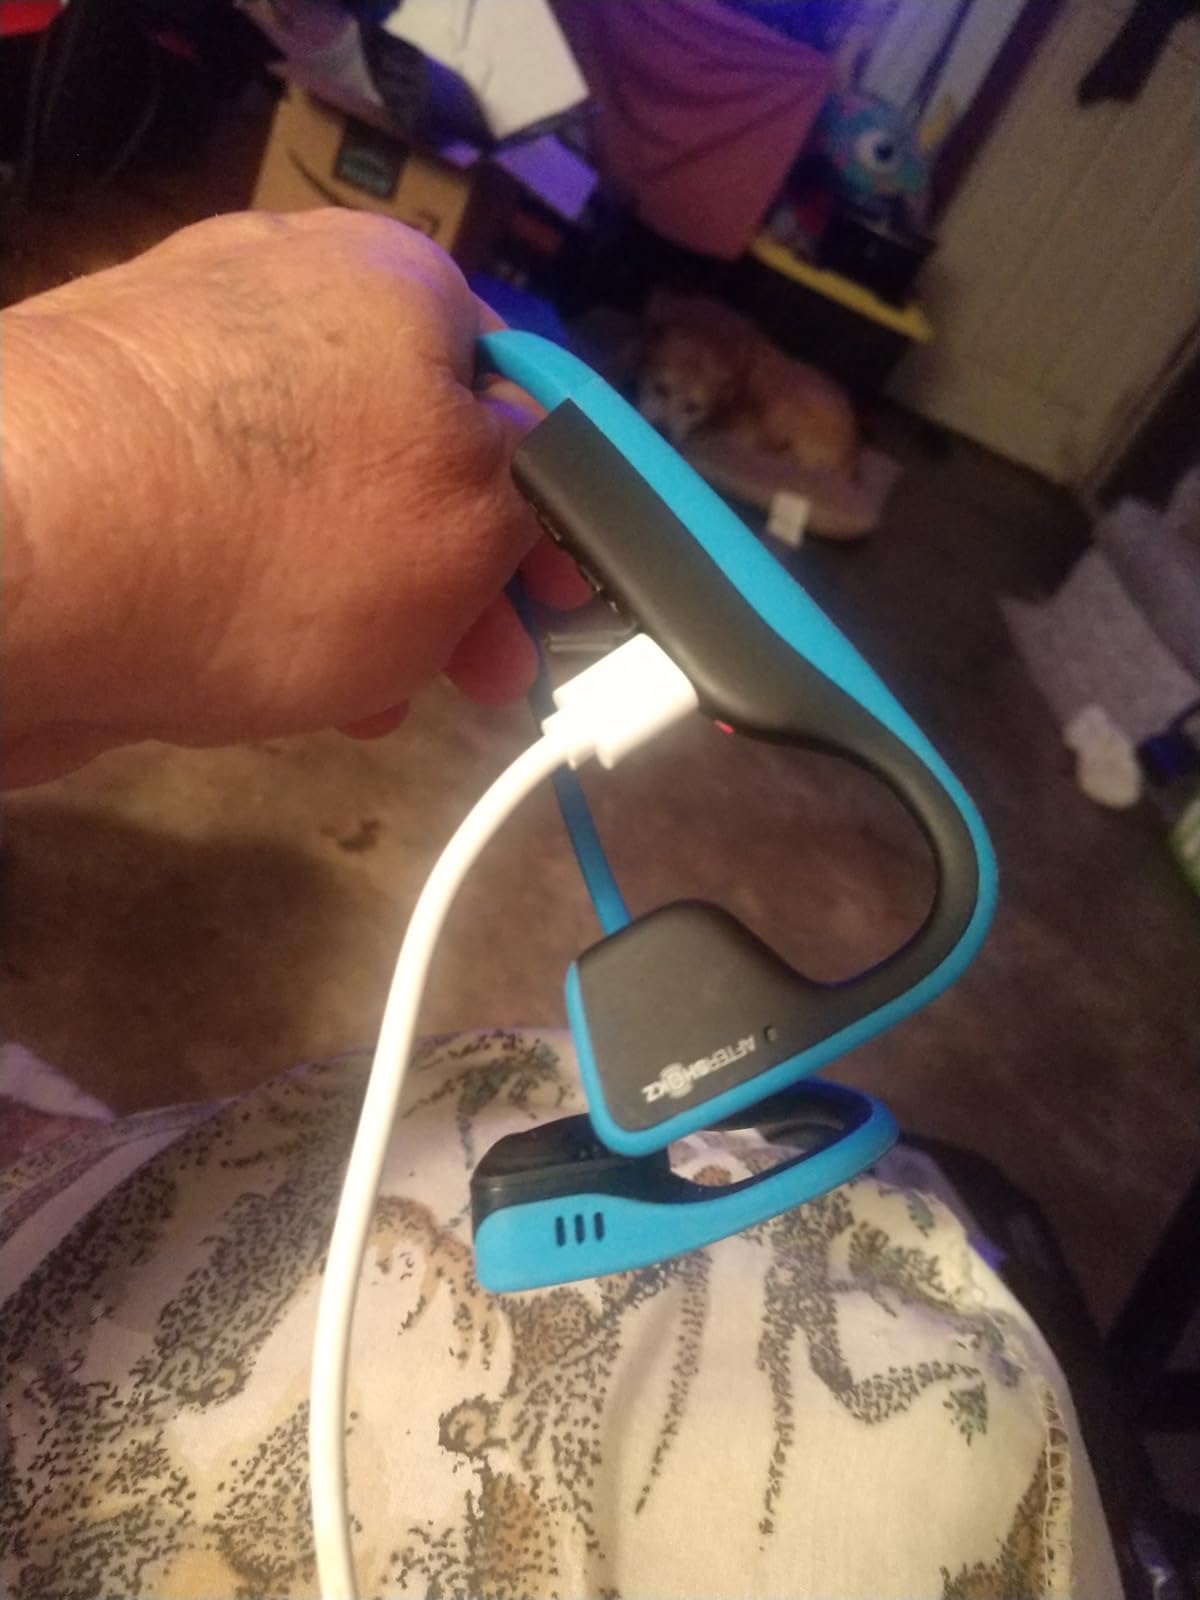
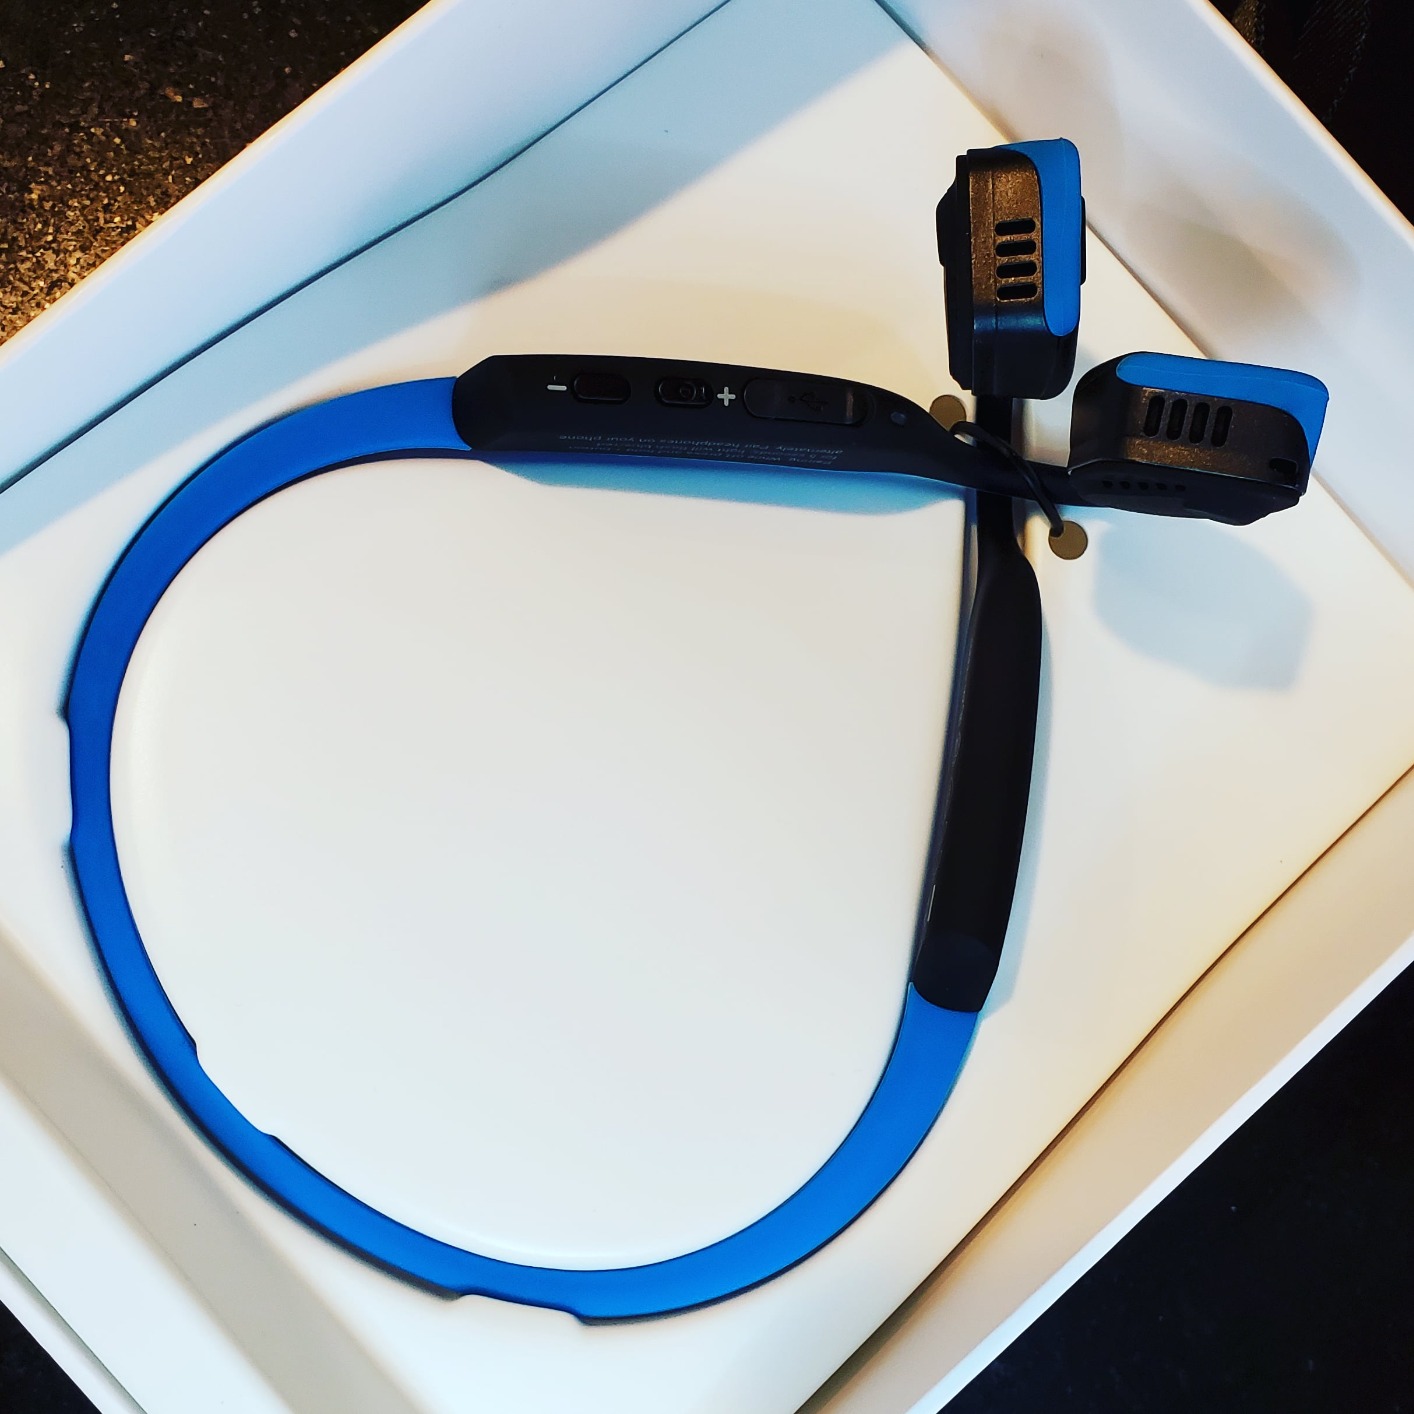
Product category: headphones
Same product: yes